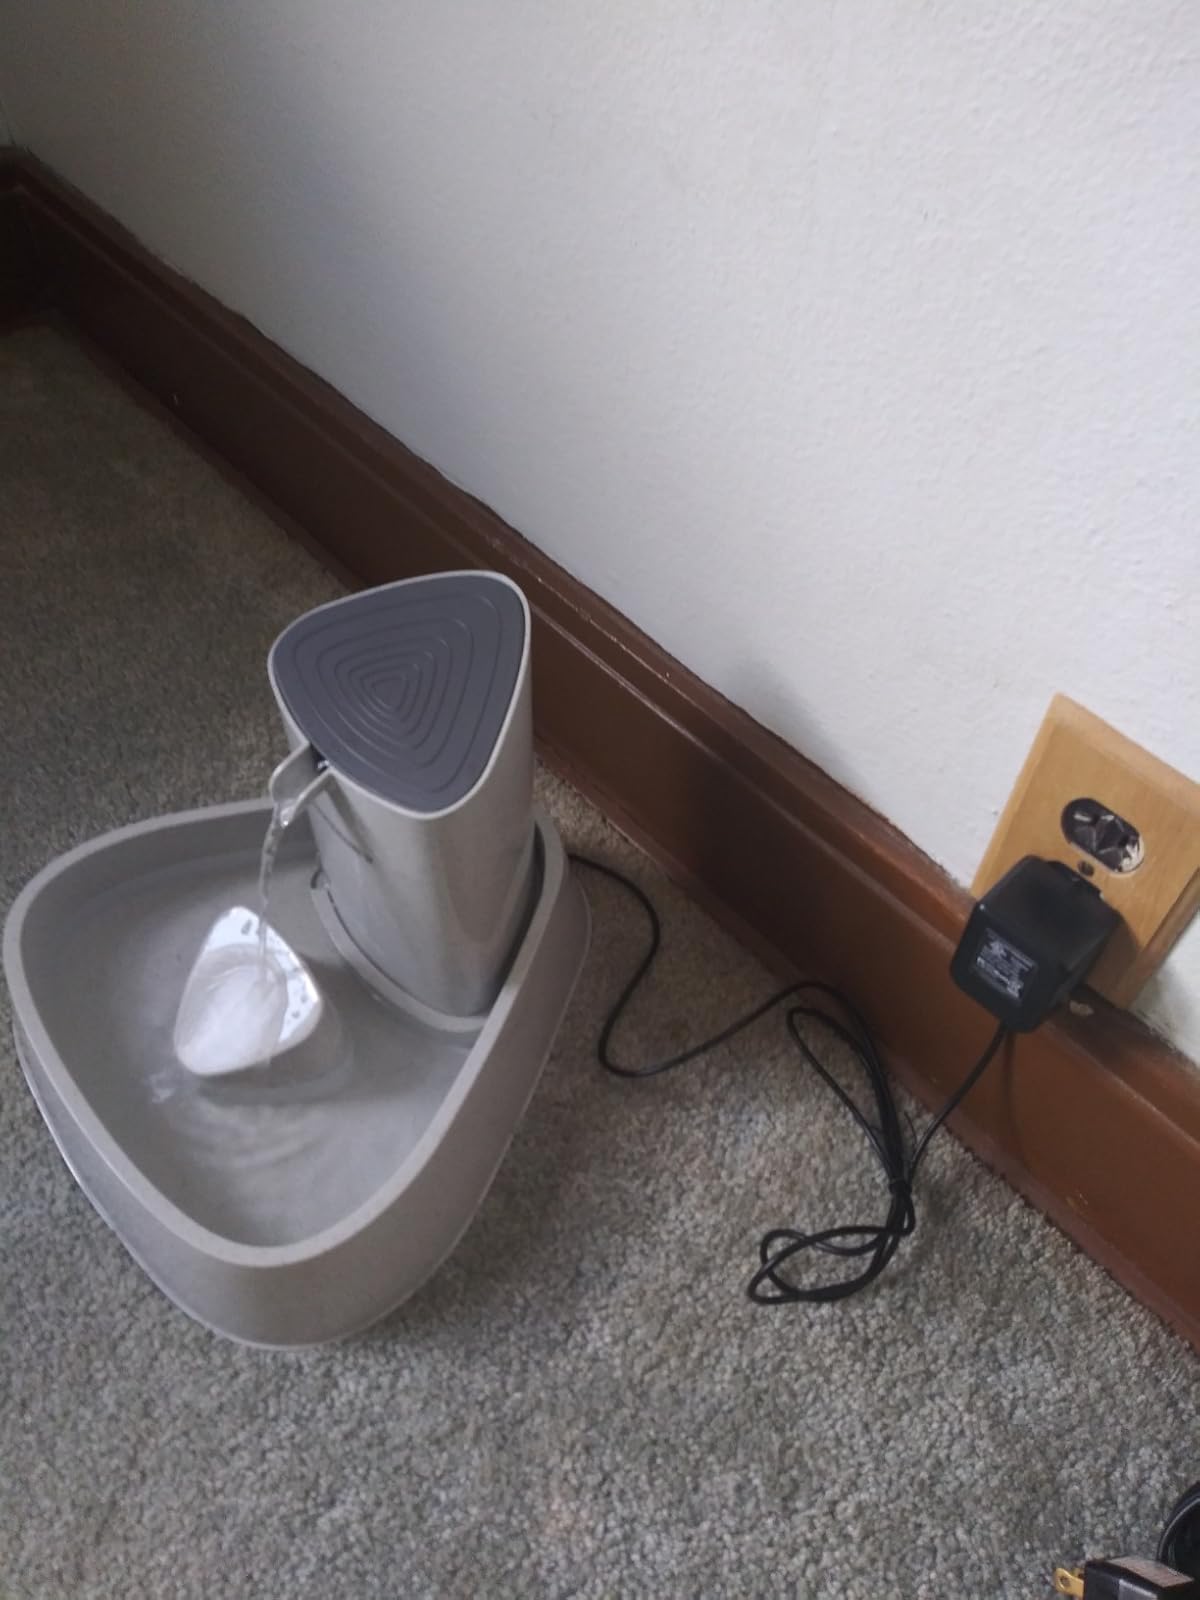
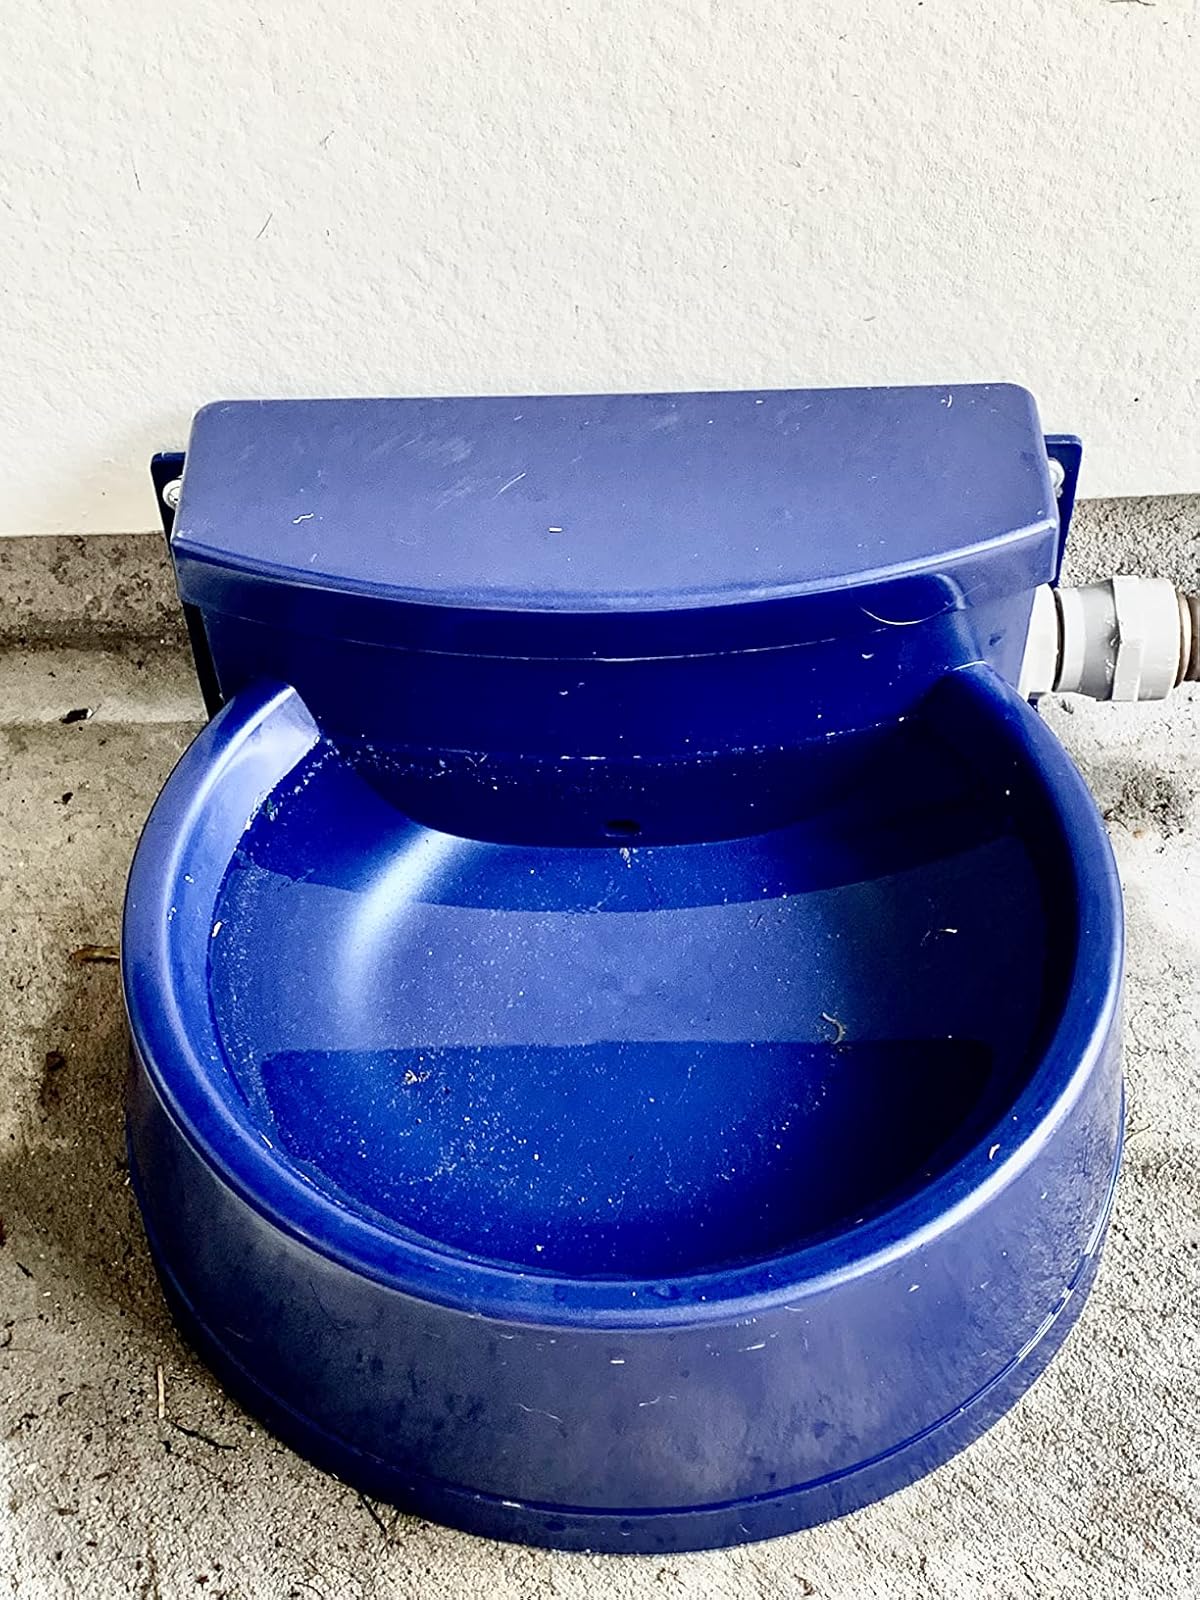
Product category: items_bowl
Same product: no